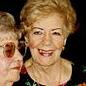
Age: 75